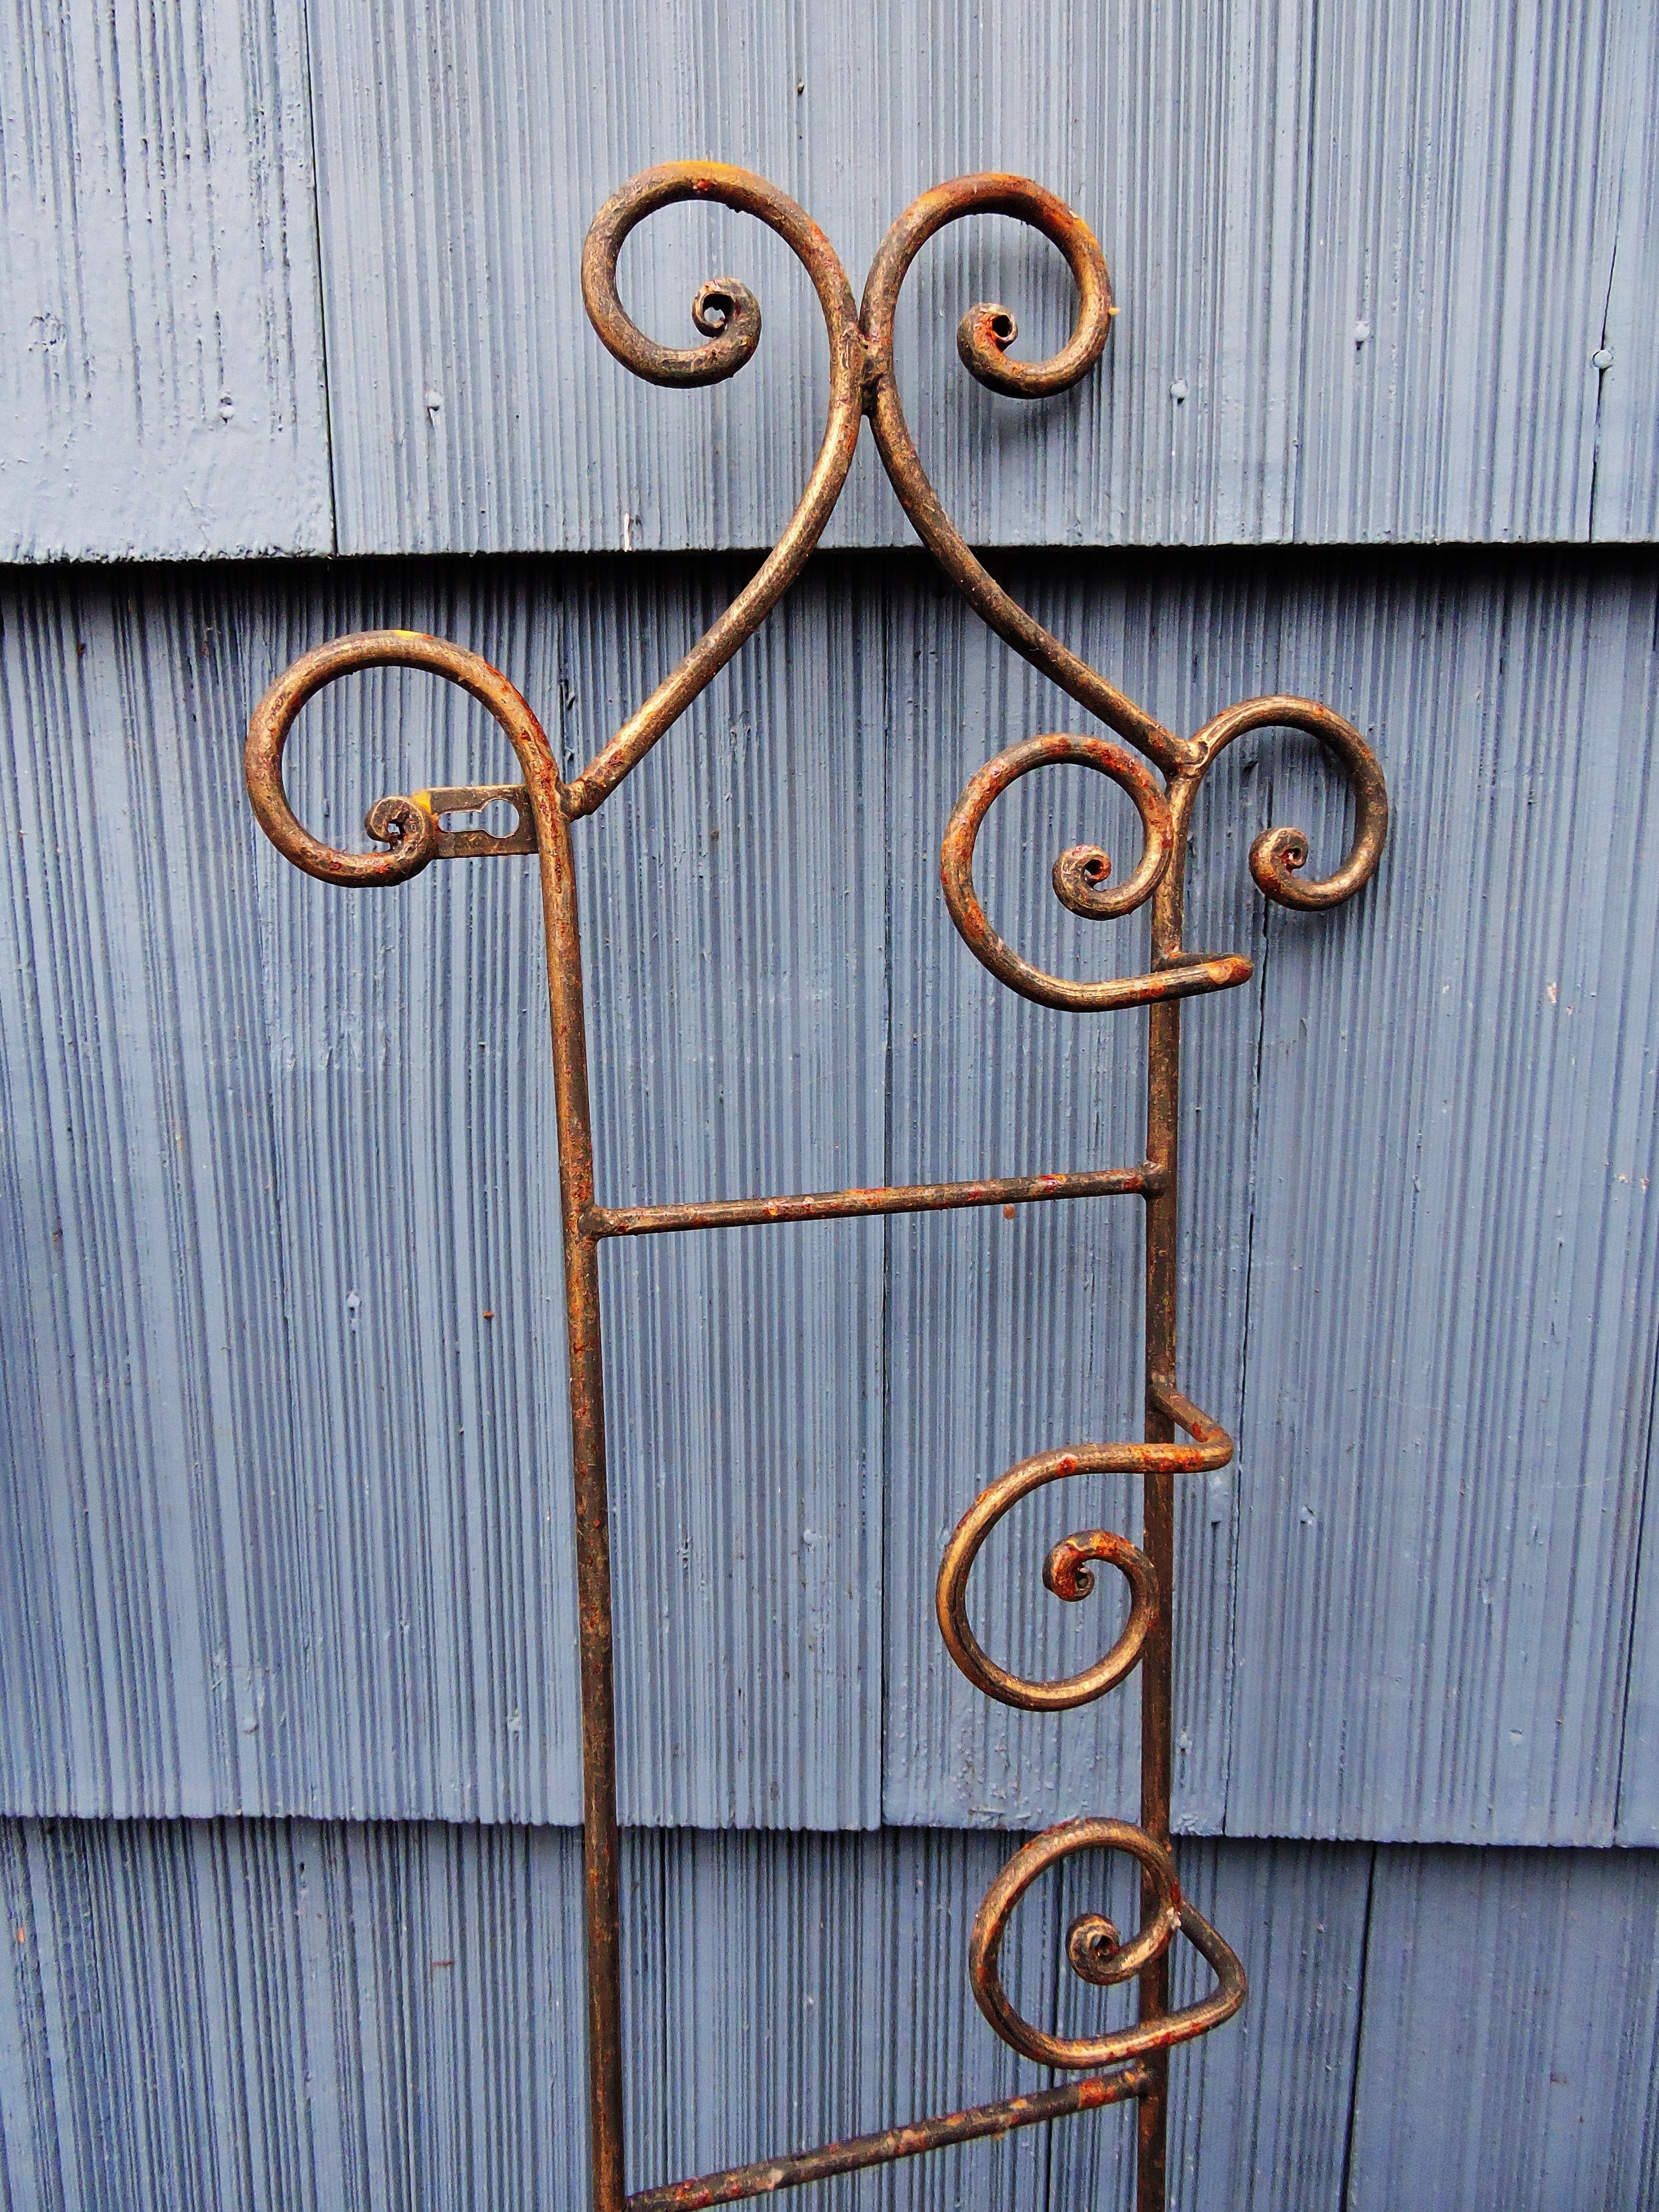
wood, vintage, antique, number, wall, rust, line, metal, blue, art, decorative, rusted, iron, forgotten, aged, scroll